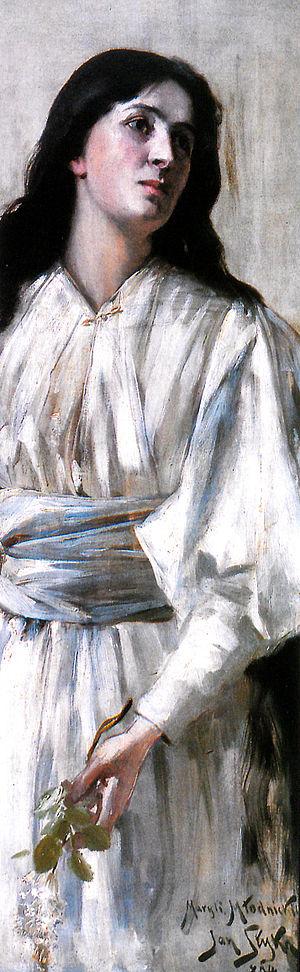
Jan Styka, né le 8 avril 1858 à Lemberg et mort le 11 avril 1925 à Rome, est un peintre polonais connu pour ses grands panoramas religieux.